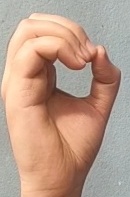
ASL sign: O